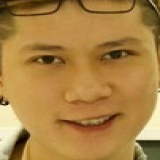
ca sĩ Vanh Leg